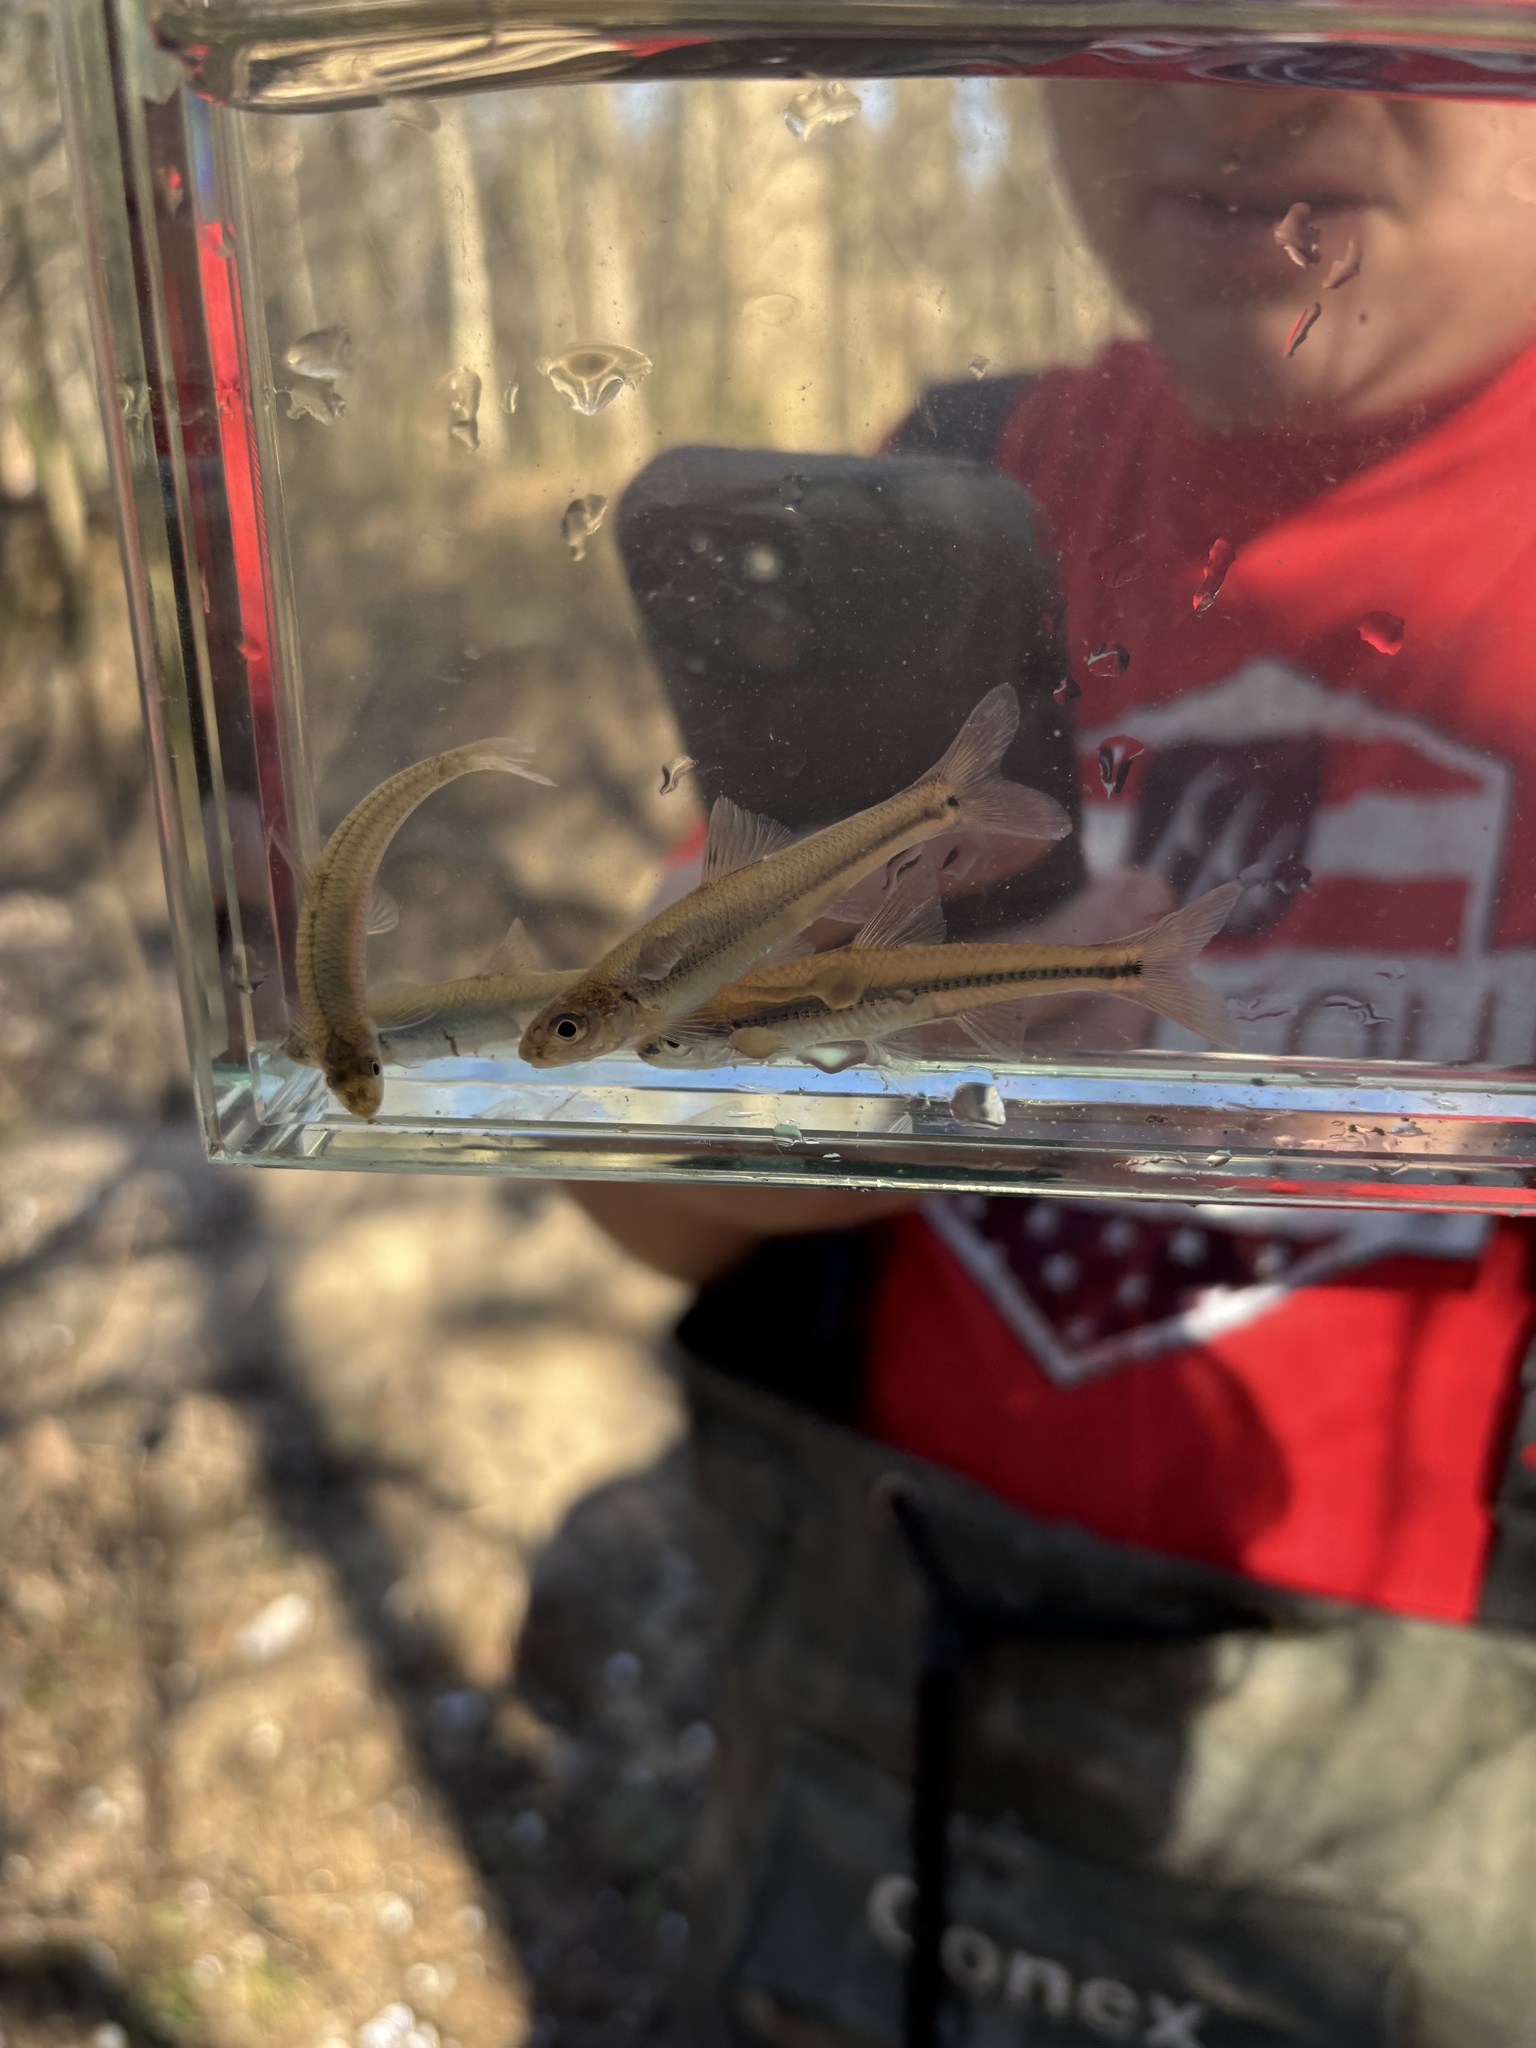
fish (species not among the labelled classes)